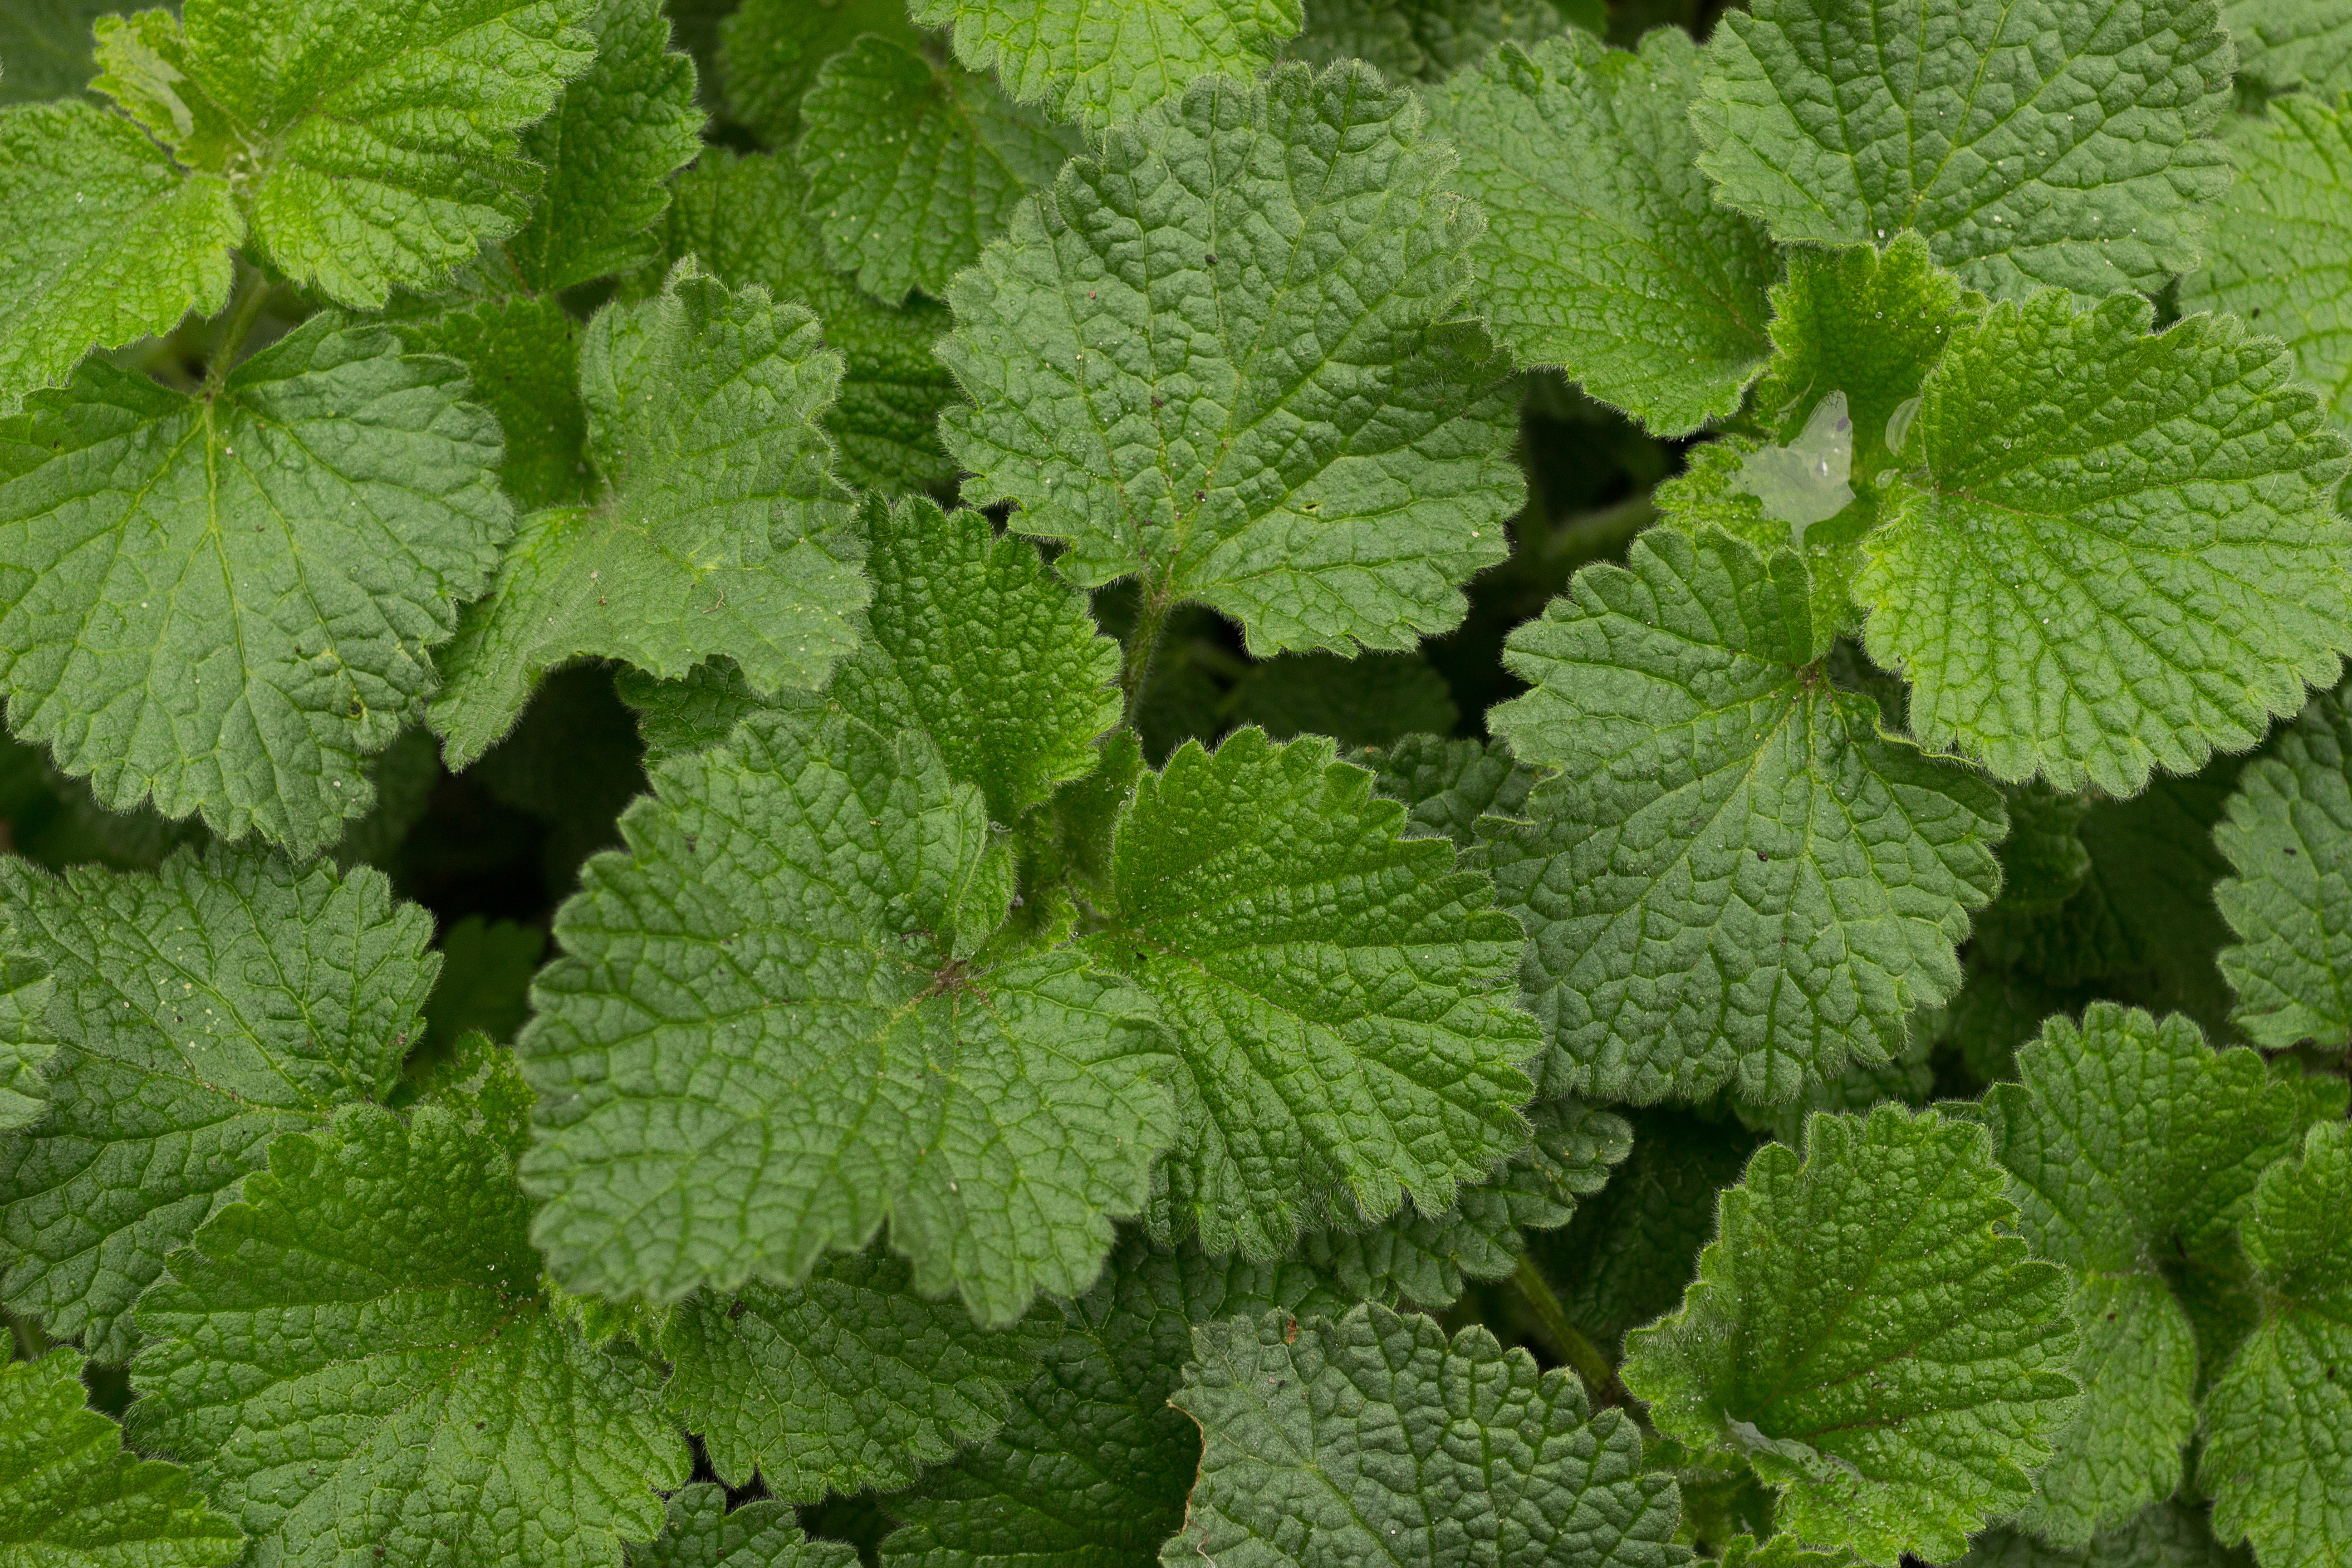
nature, plant, texture, flower, photo, summer, spring, green, herb, produce, background, handsomely, greens, flowering plant, urtica, naturally, lemon balm, annual plant, apple mint, land plant, perilla